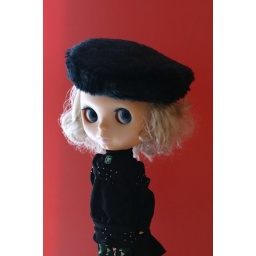
one and only matte face girl in my Blythe family.